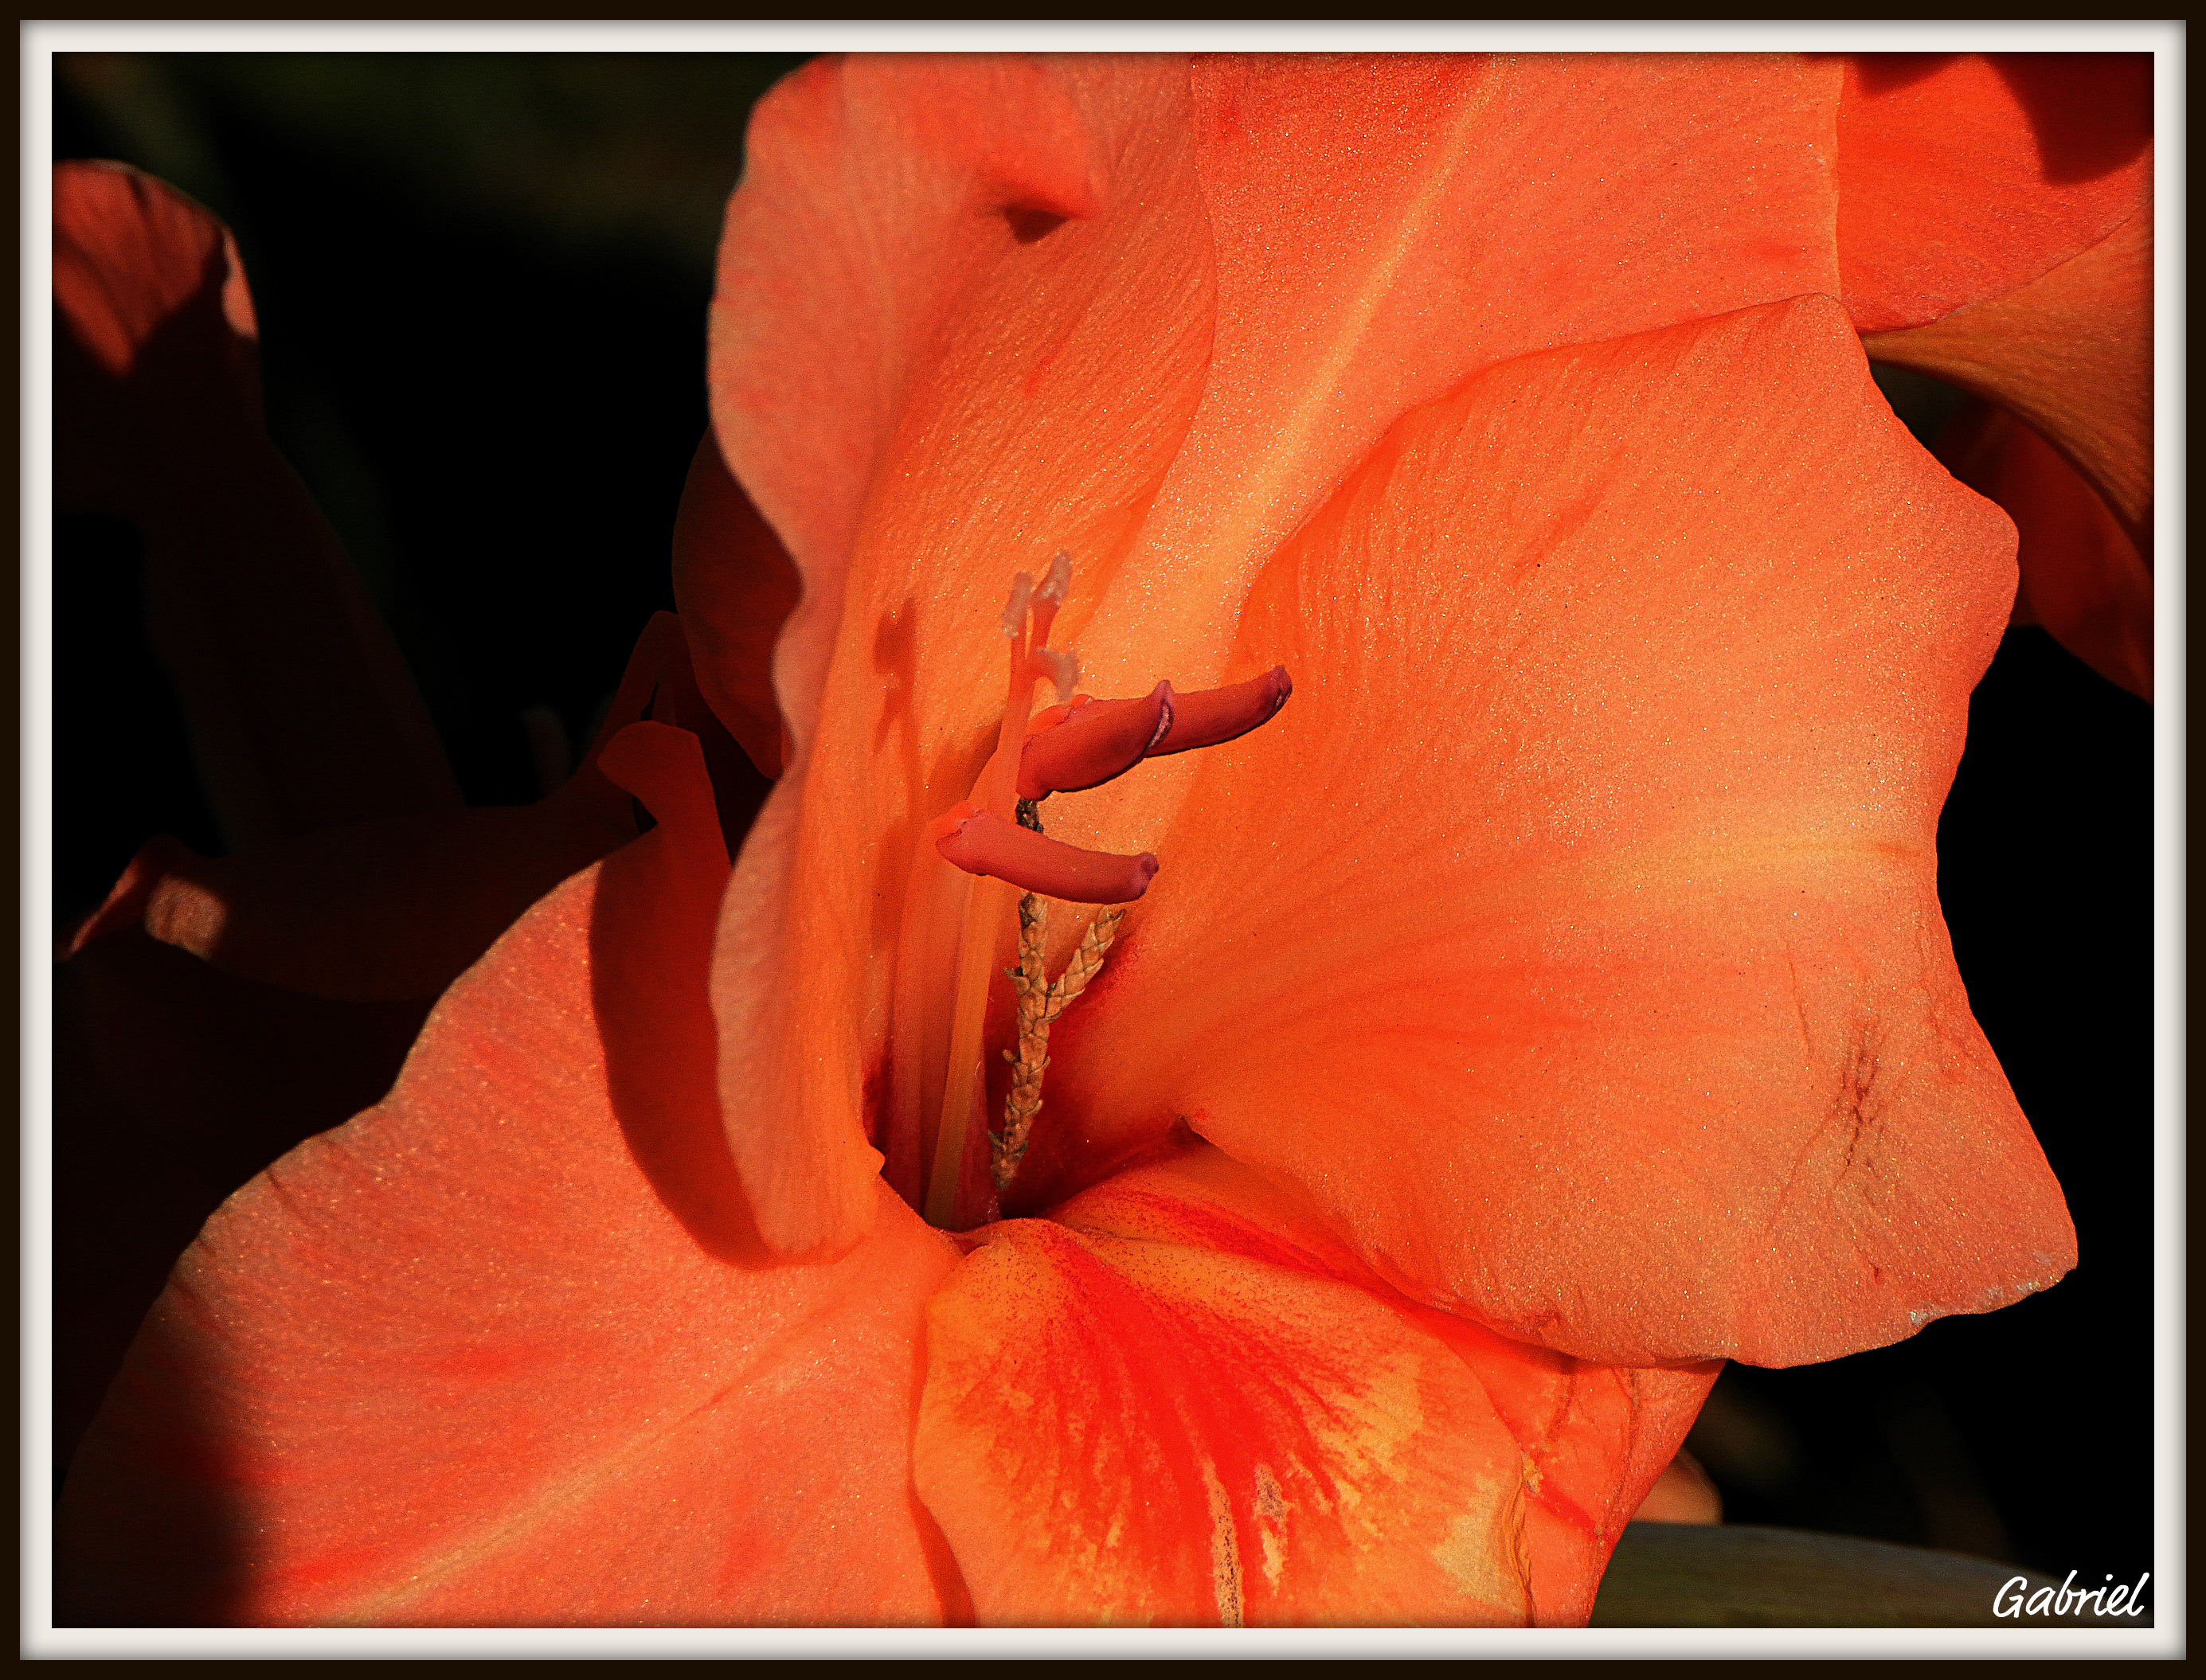
plant, flower, petal, orange, red, close up, human body, eye, organ, samsungwb5500, floresflowersggl1, macro photography, flowering plant, land plant, amaryllis belladonna, canna family